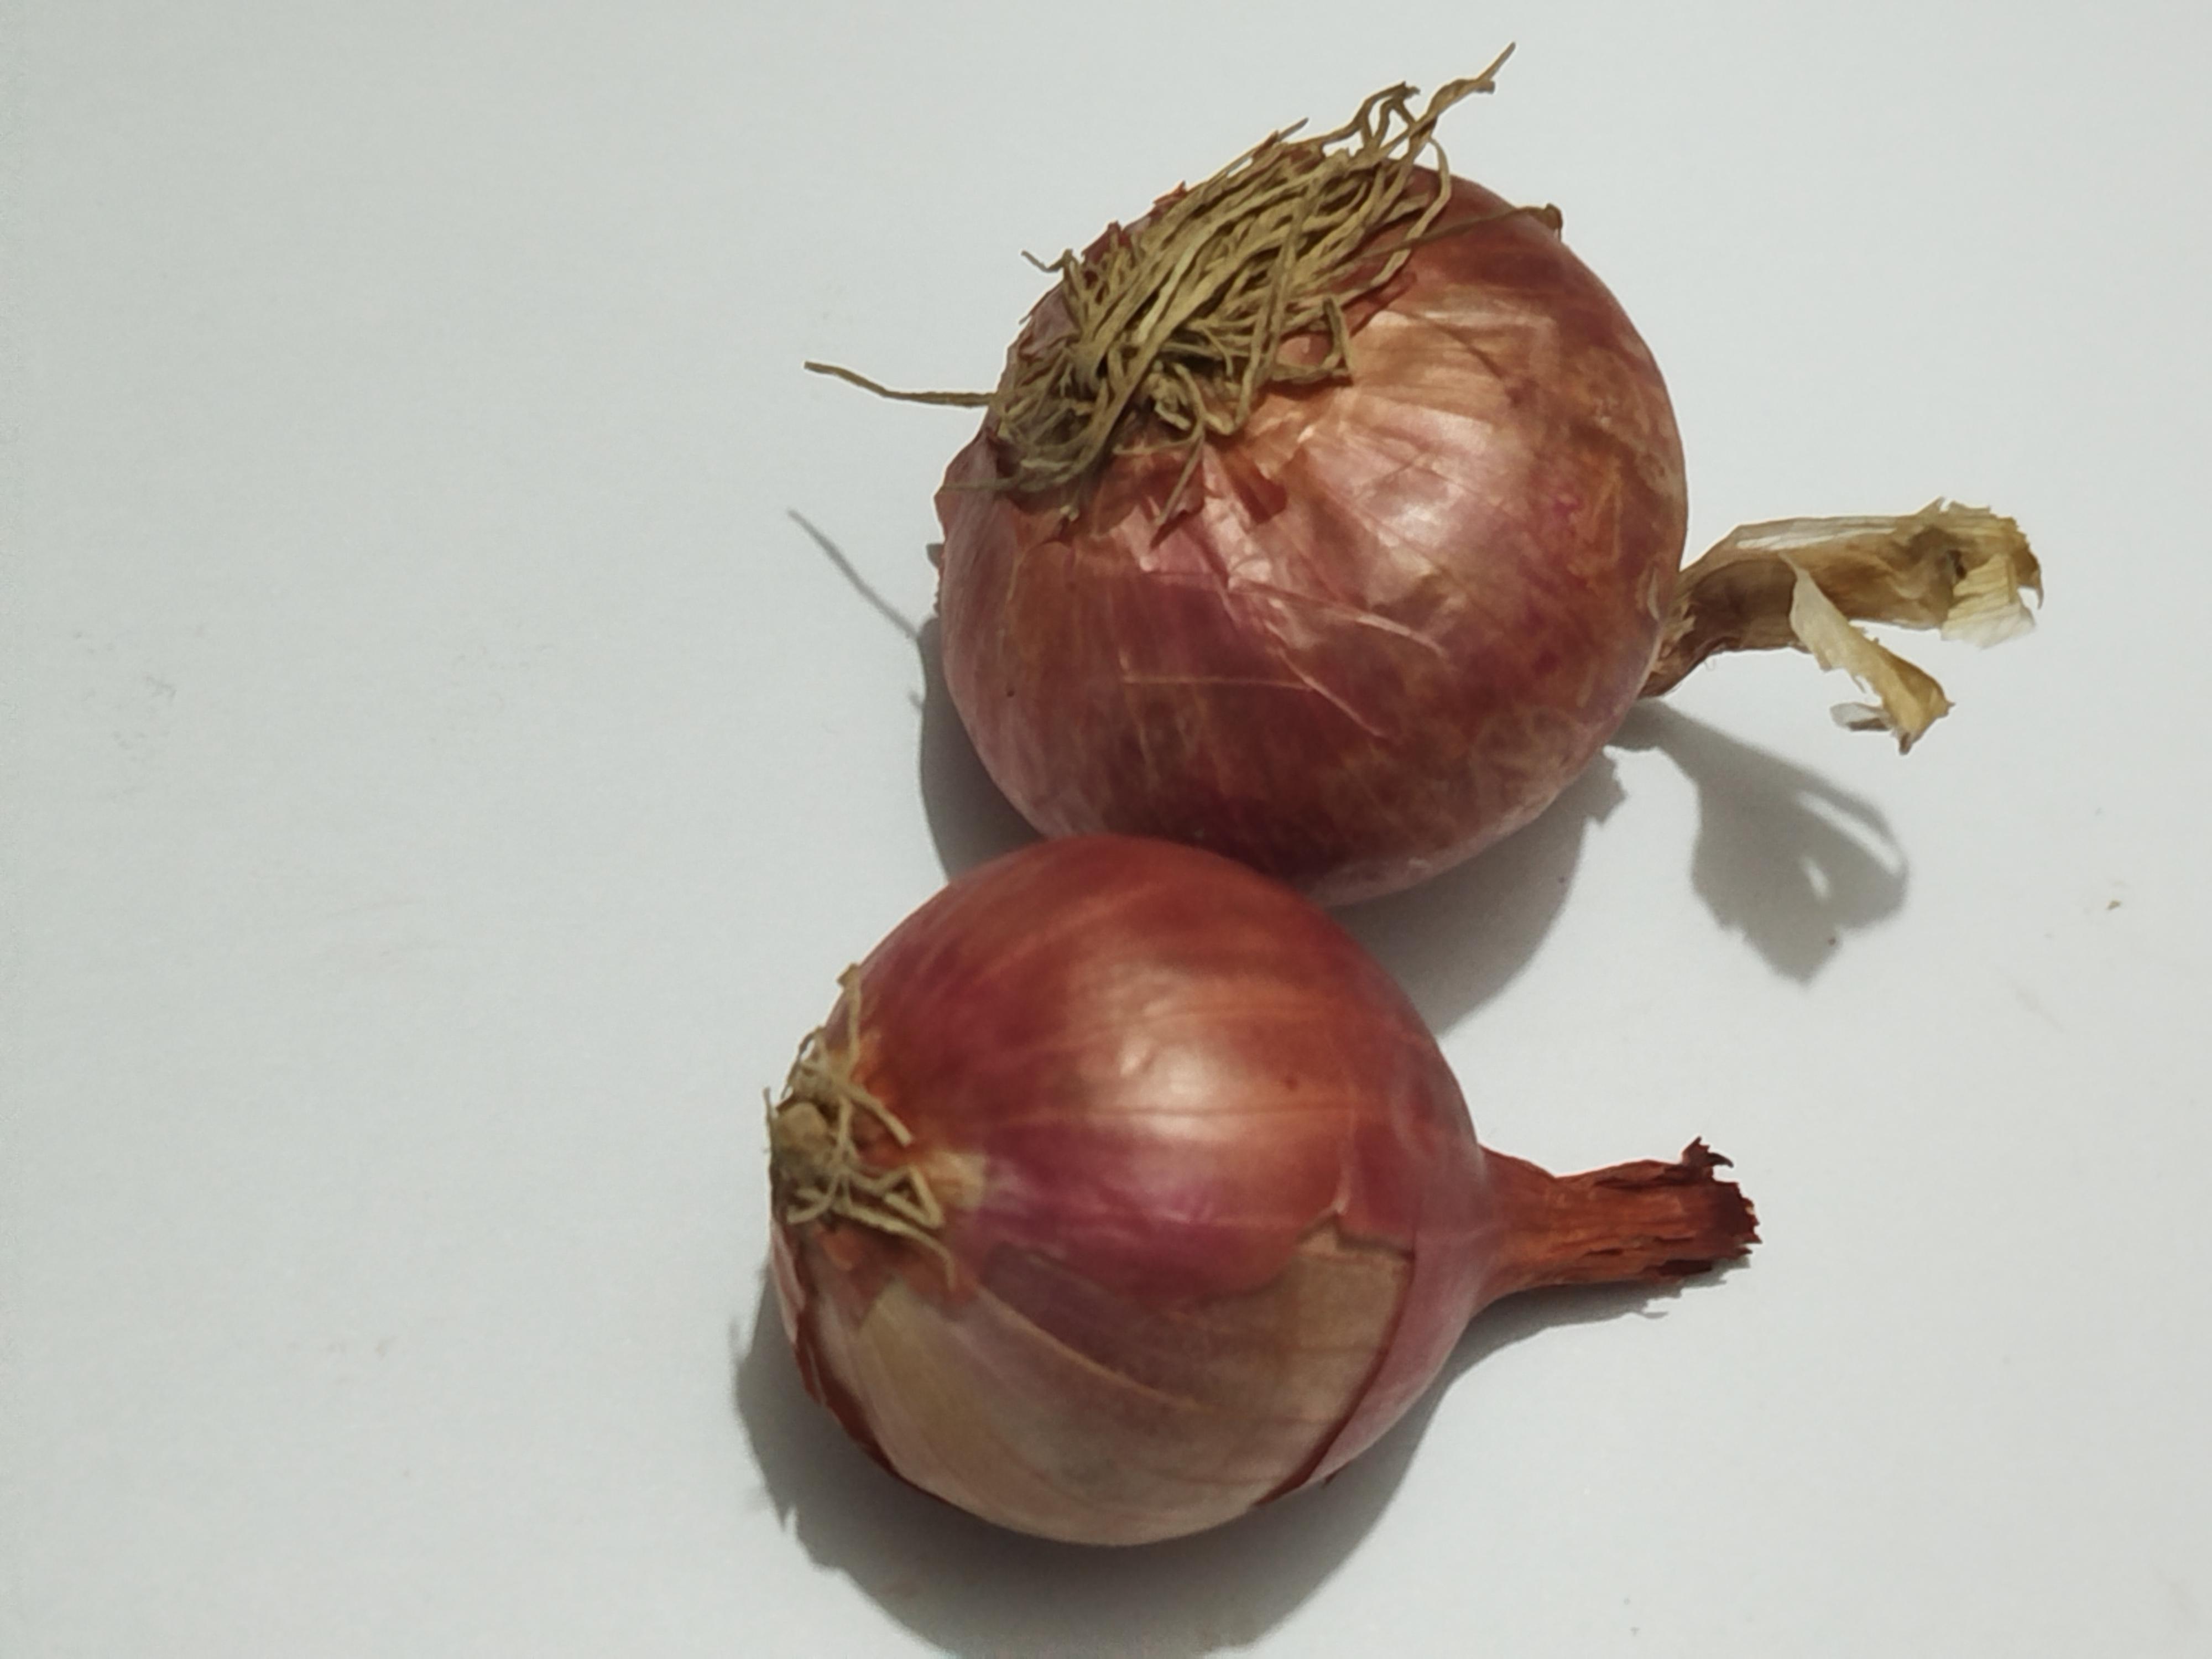
Label: Onion